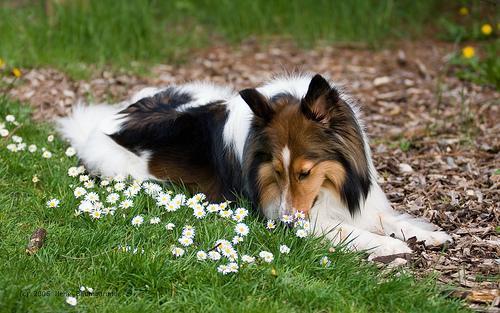
Shetland_sheepdog